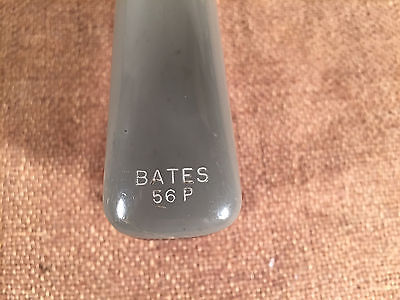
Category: stapler